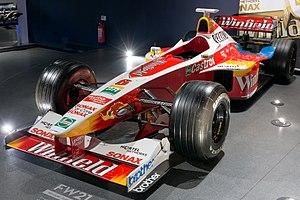
Supertec était une société, fondée en 1999 par Flavio Briatore, chargée de commercialiser les moteurs de Formule 1 ex-Renault. Le constructeur français se retire officiellement de la discipline reine à l'issue de la saison 1997, mais la société Mecachrome, qui fabrique les blocs Renault de F1 poursuit son activité. Si Mecachrome continue de fabriquer les moteurs et les commercialise sous son propre nom en 1998, c'est Supertec qui les distribue auprès des écuries clientes à partir de 1999.